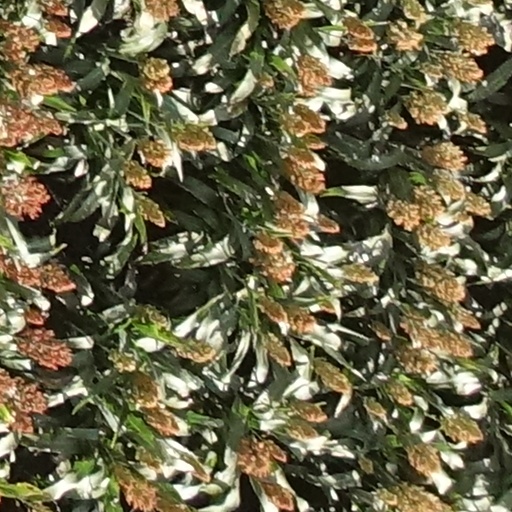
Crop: sorghum